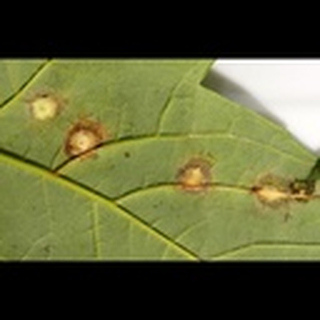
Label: cotton_target_spot